Mumbai CSMT–Nagercoil Express

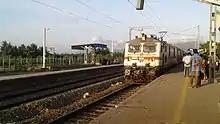
Nagercoil–Mumbai Express arriving at Valliyur railway station

A Royapuram/ Erode-based WAP-7 hauls this train from Nagercoil till Katpadi.